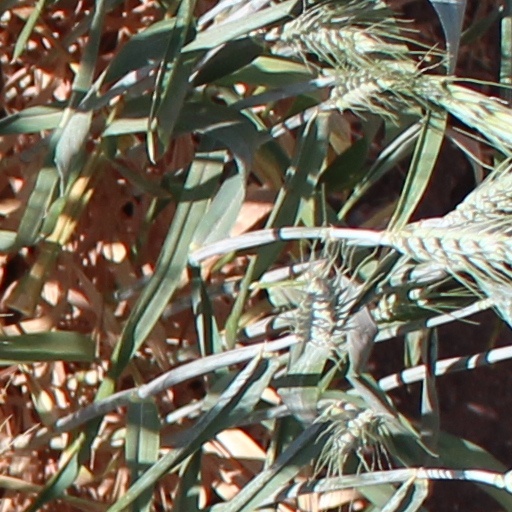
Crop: wheat